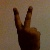
The image shows a hand gesture representing the number 2 in Indian Sign Language.